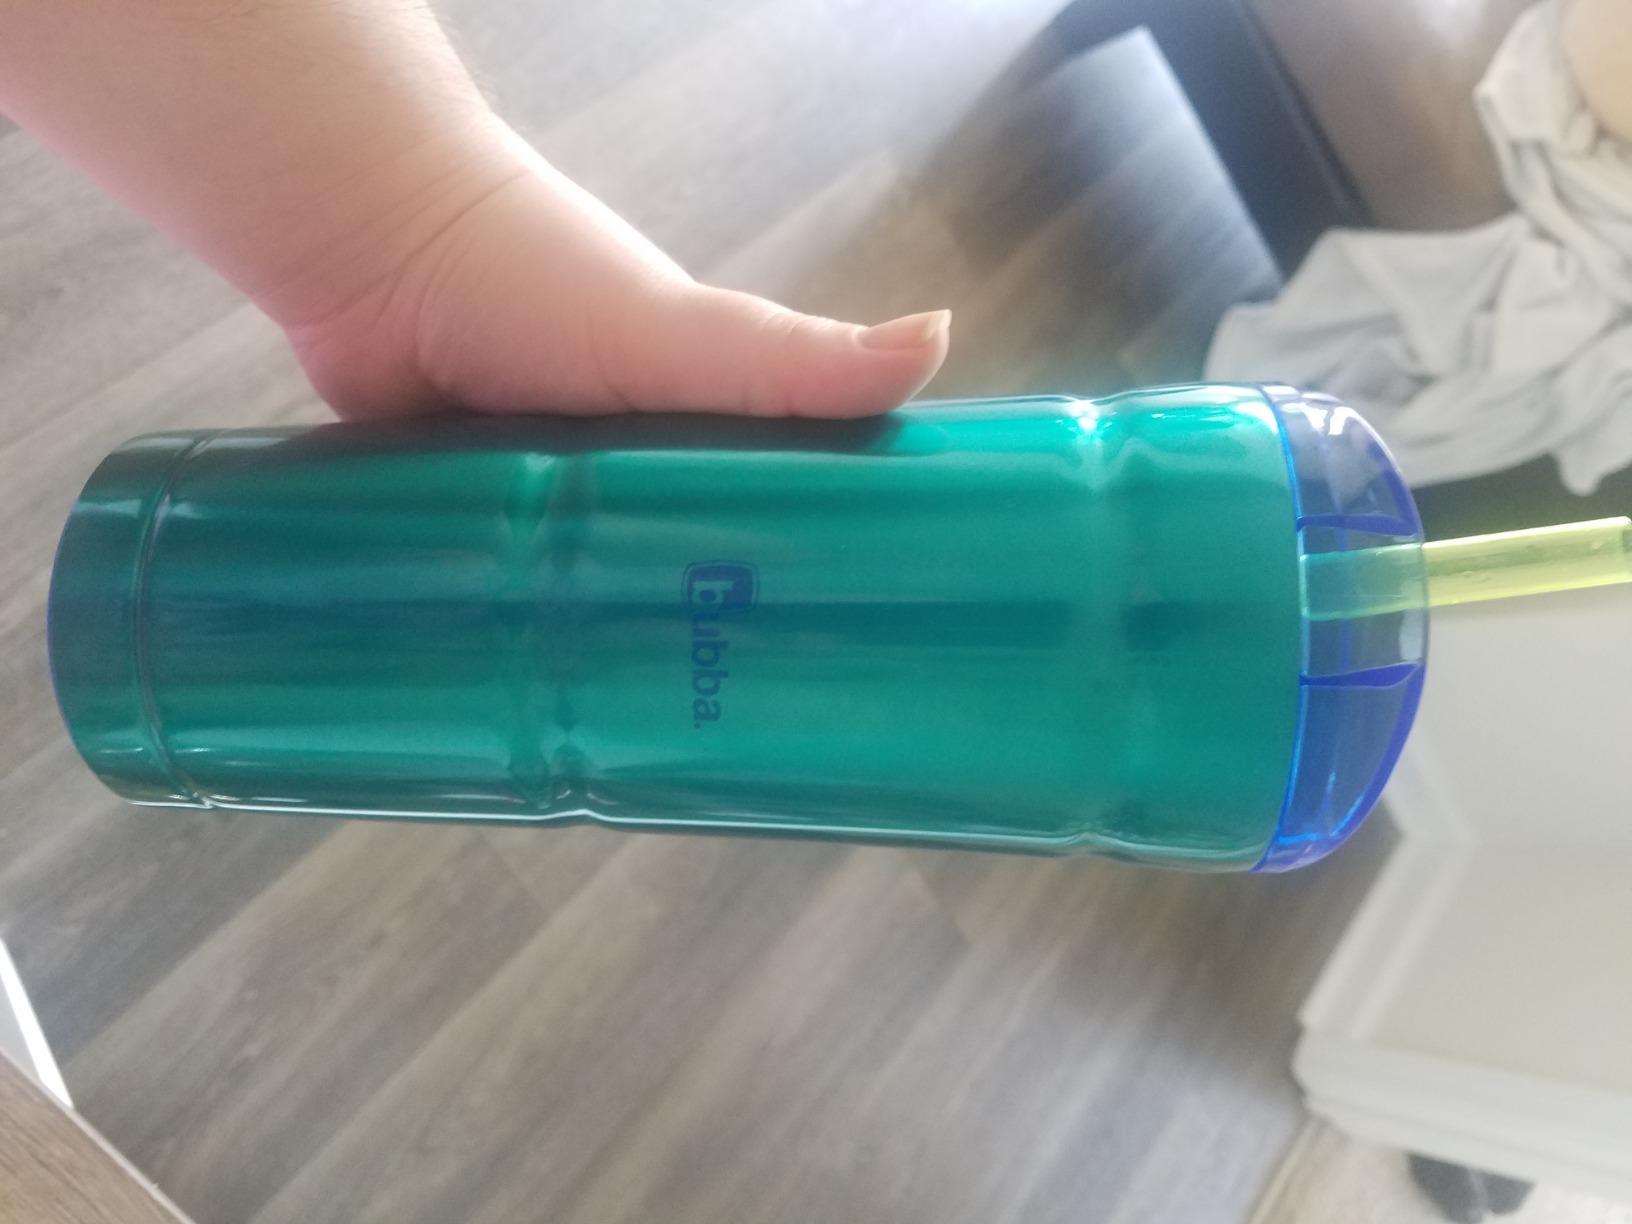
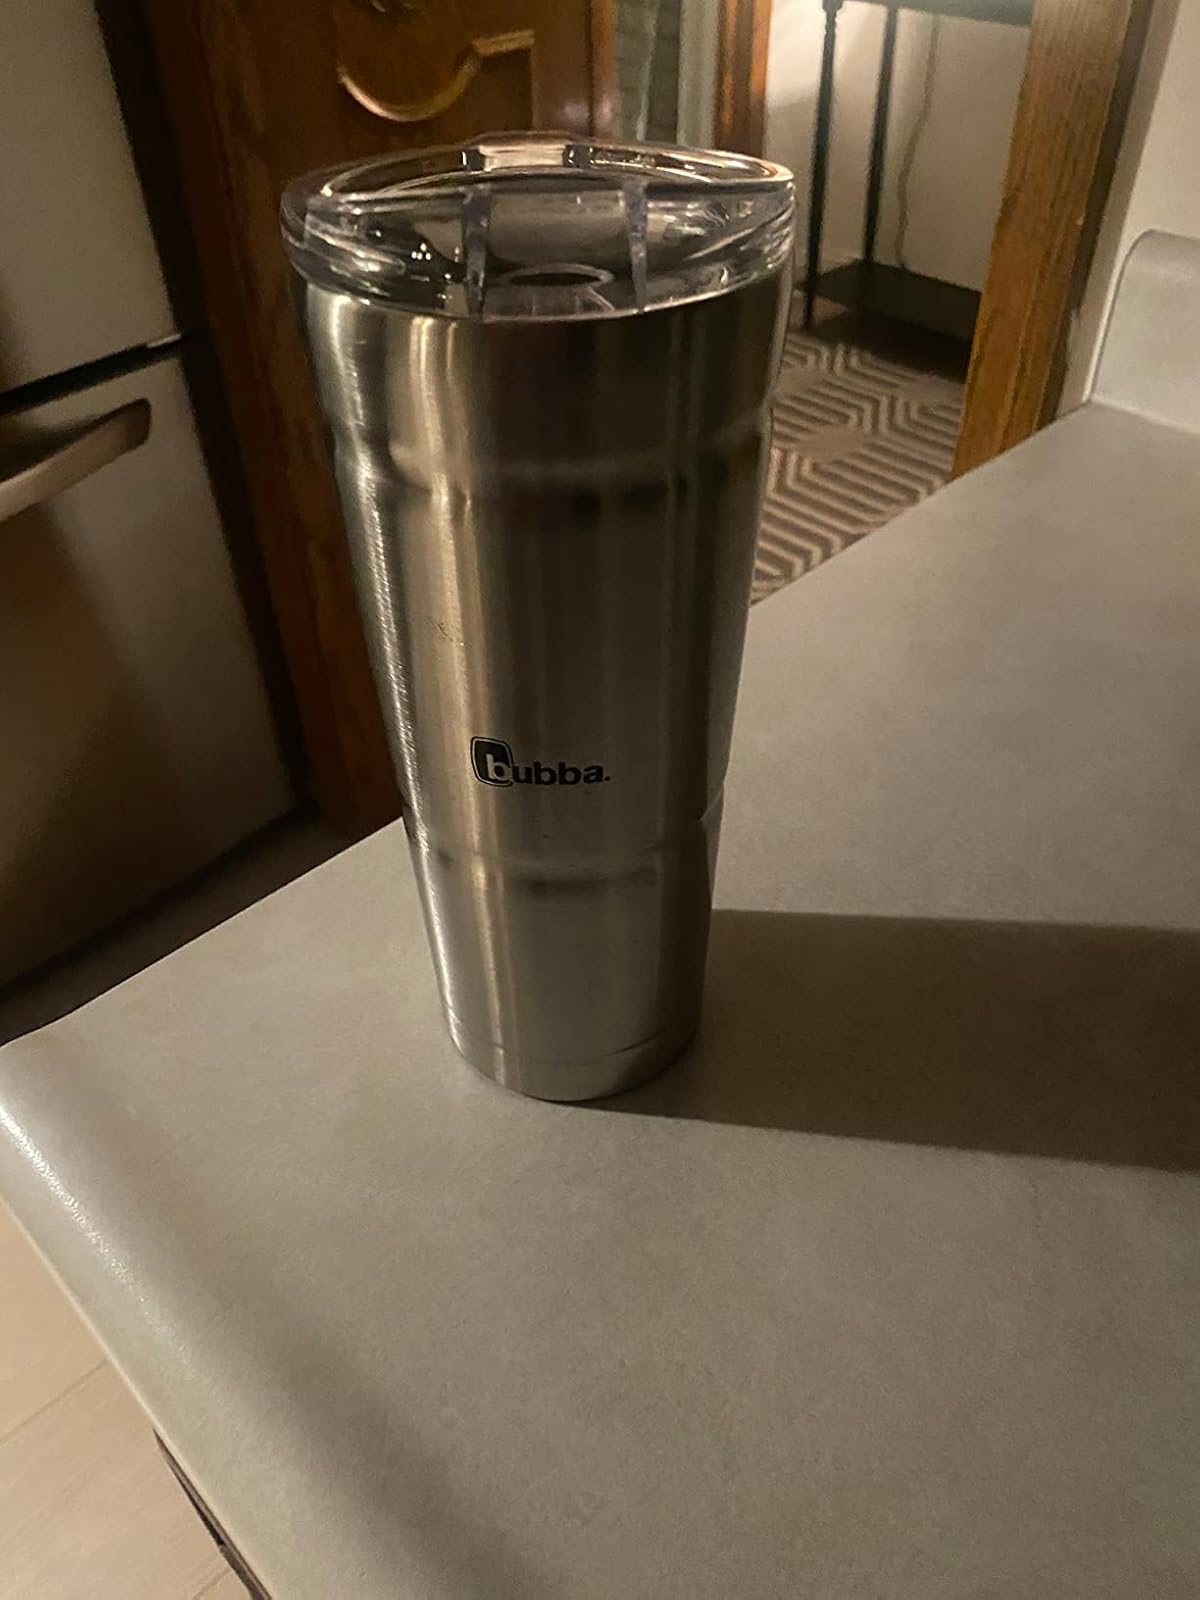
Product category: items_tea
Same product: no